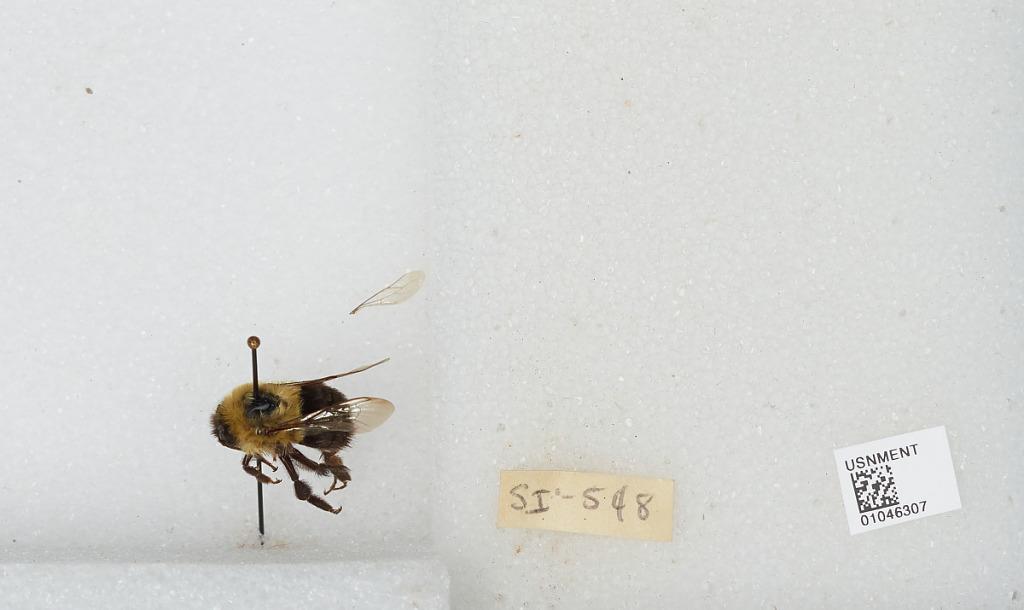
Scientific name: Bombus sp.